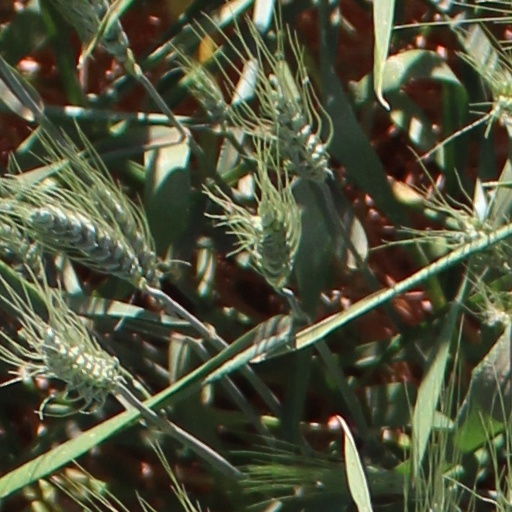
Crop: wheat